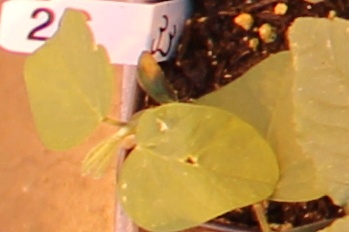
Label: Soybean